Judy Prescott

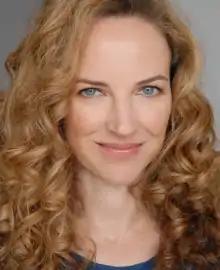
Judy Prescott

Judy Prescott is an American actress and poet. She has performed many roles on stage and screen since 1987 and is the author of the book "Searching For Cecy: Reflections on Alzheimer's".